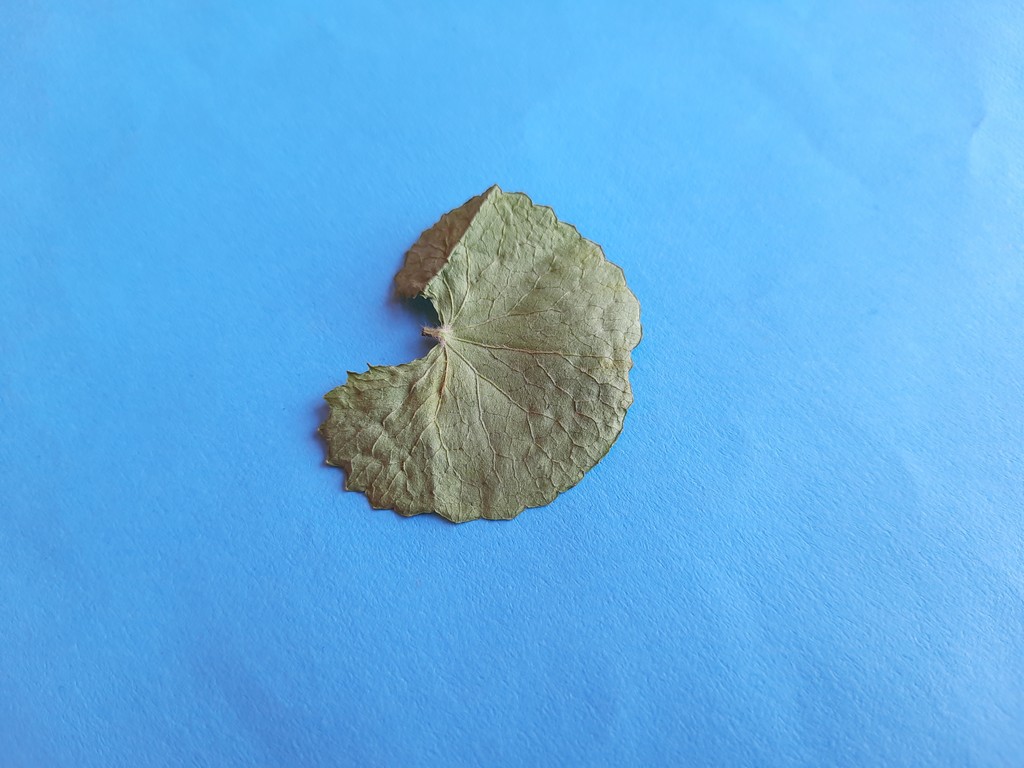
Label: Dried